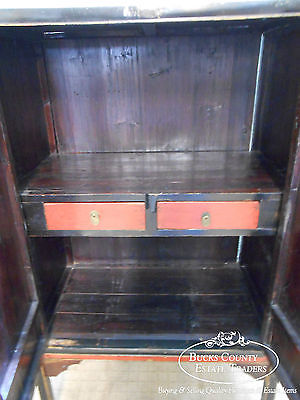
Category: cabinet